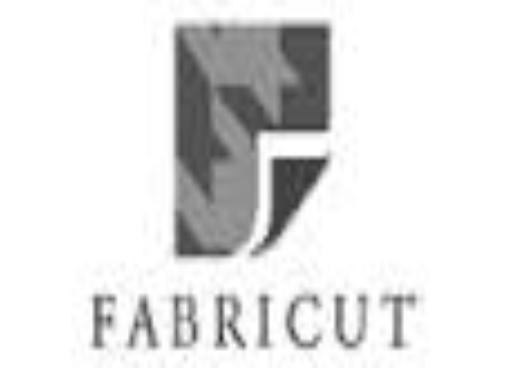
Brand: Fabricut
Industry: Necessities